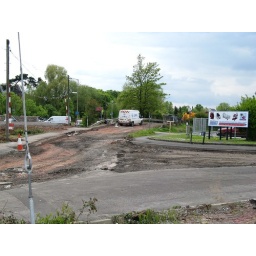
Taunton Third Way. Old castle street road bridge over the mill stream